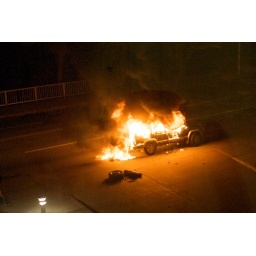
A car parked in the middle of the road spectacularly burns.